Social Darwinism

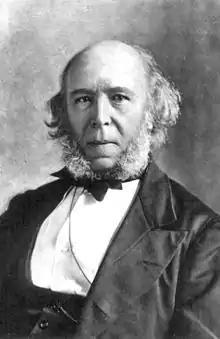
Herbert Spencer

Herbert Spencer's ideas, like those of evolutionary progressivism, stemmed from his reading of Thomas Malthus, and his later theories were influenced by those of Darwin. However, Spencer's major work, "Progress: Its Law and Cause" (1857), was released two years before the publication of Darwin's "On the Origin of Species", and "First Principles" was printed in 1860.